Trudelturm

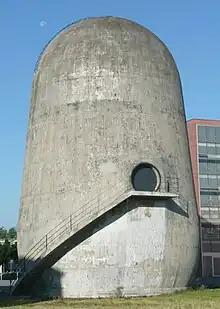
The "Trudelturm" in Aerodynamic Park, Berlin

The Trudelturm (English: "spin tower") is an approximately 20-meter-high former specialist wind tunnel in the Adlershof district of Berlin, Germany.